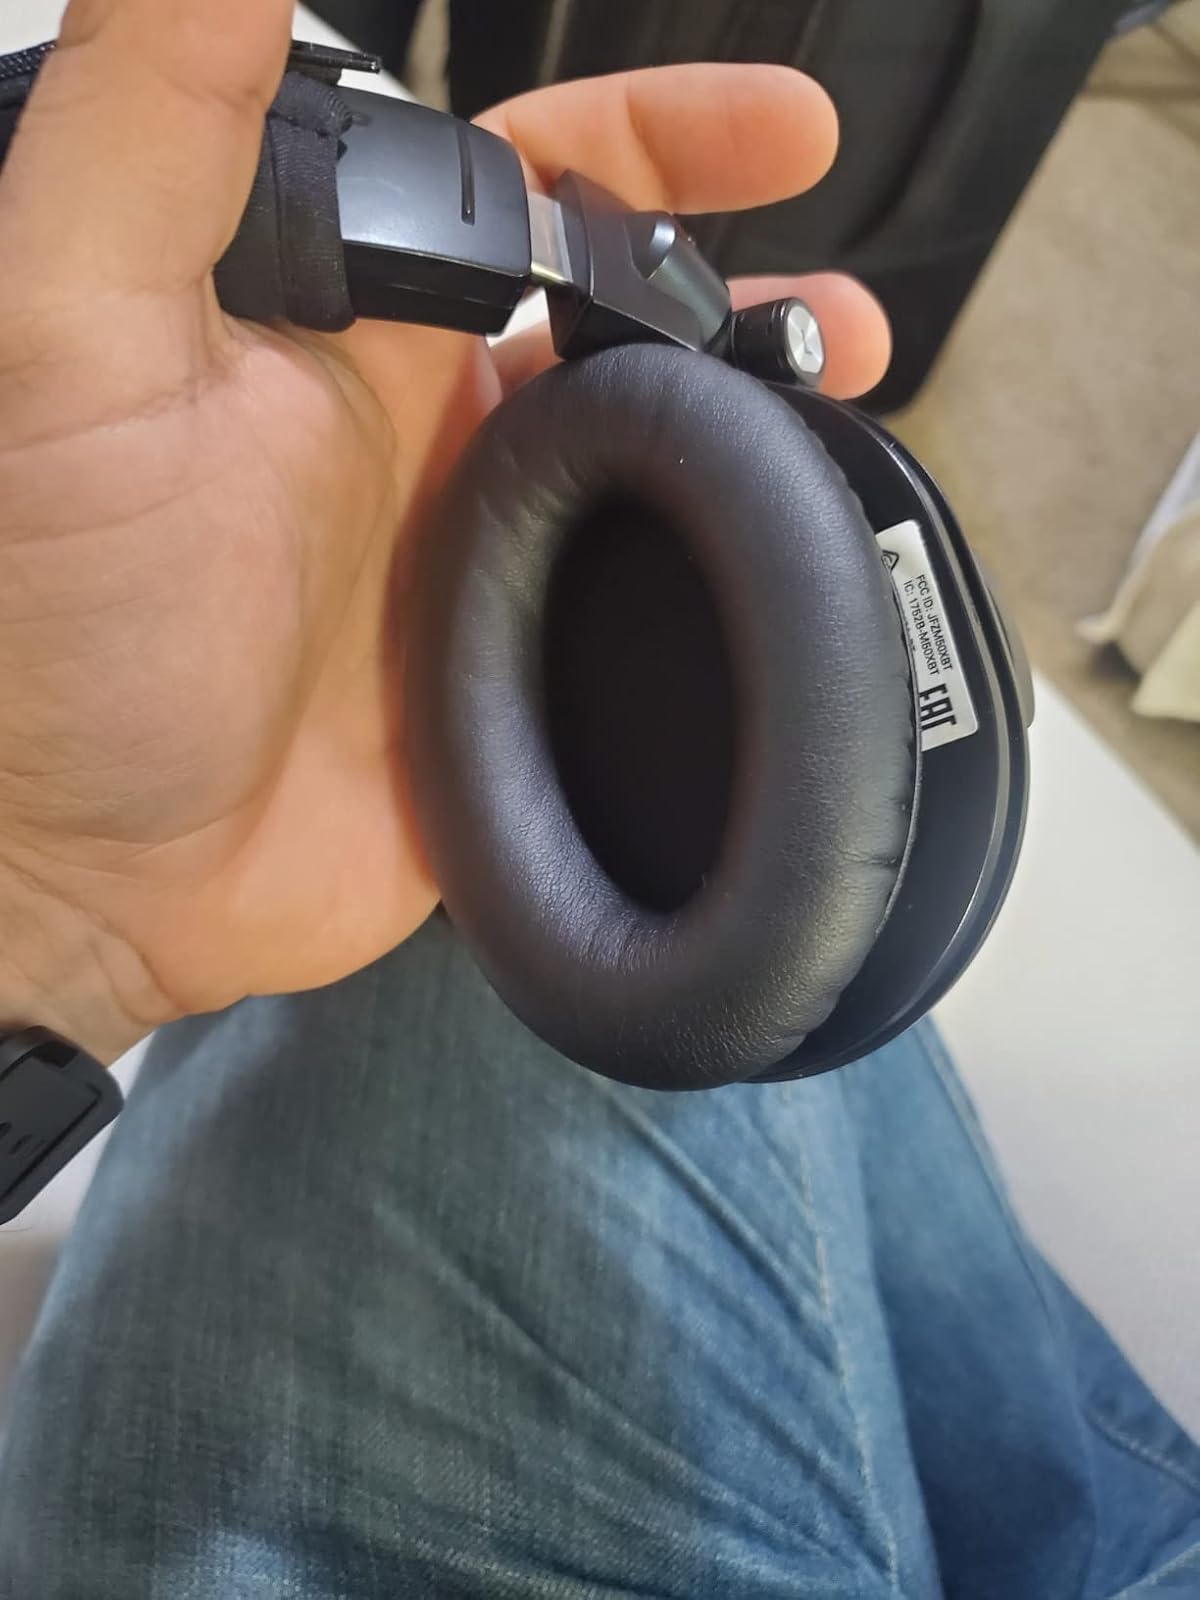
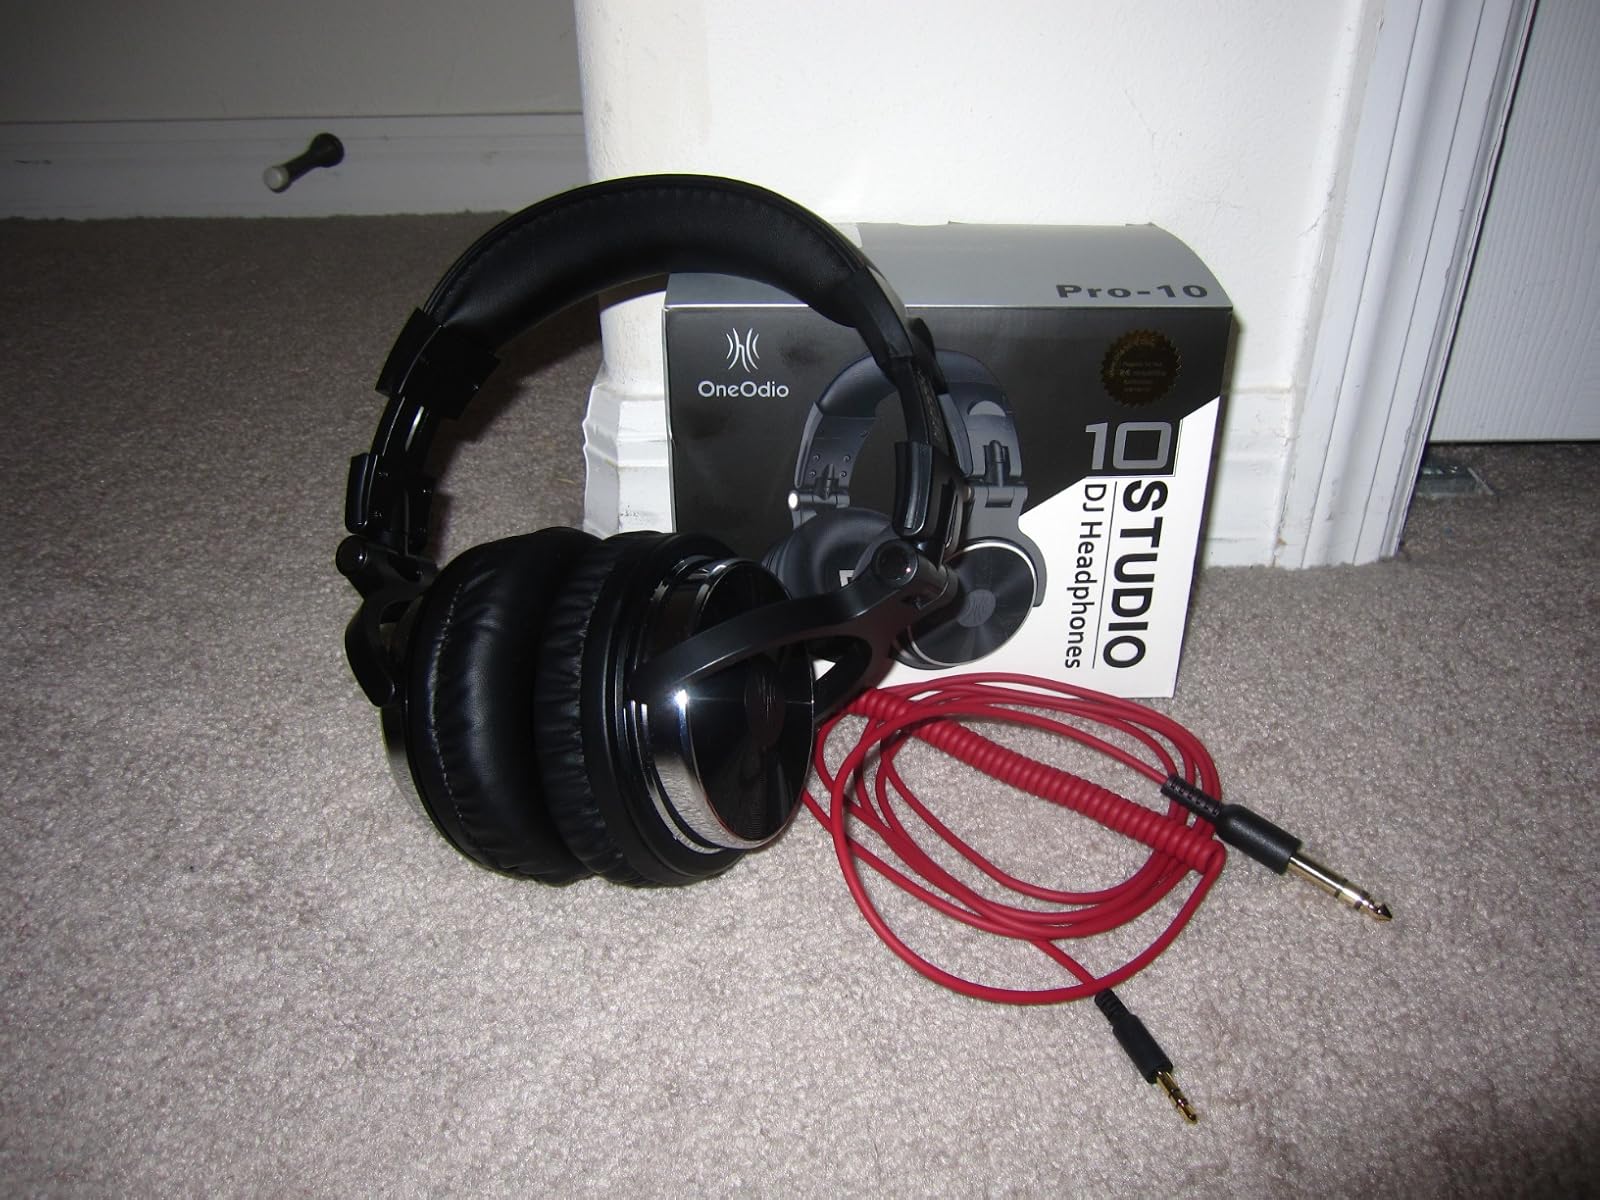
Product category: headphones
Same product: no